Rooftop solar power

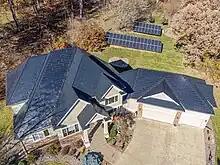
Solar shingle

Solar shingles or photovoltaic shingles, are solar panels designed to look like and function as conventional roofing materials, such as asphalt shingle or slate, while also producing electricity. Solar shingles are a type of solar energy solution known as building-integrated photovoltaics (BIPV).